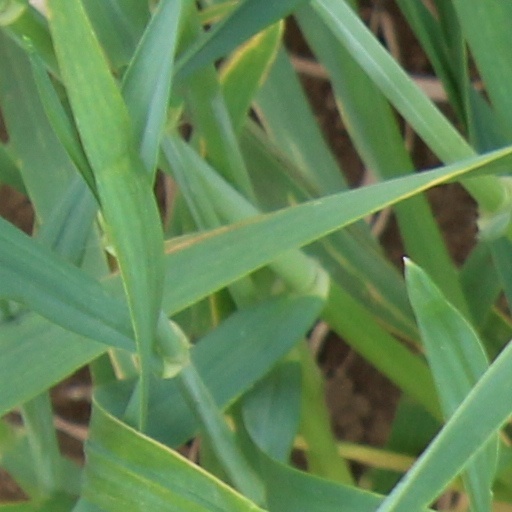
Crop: wheat